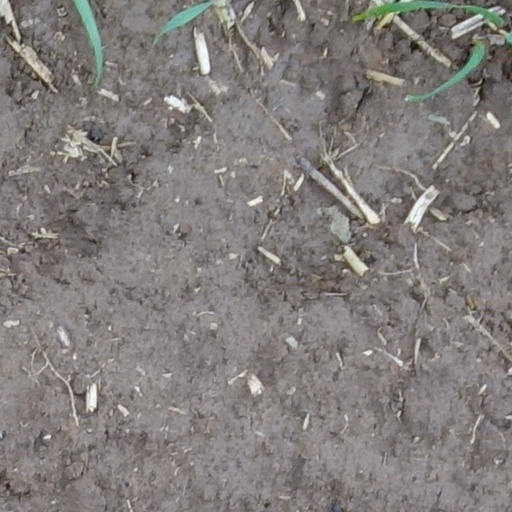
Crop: wheat